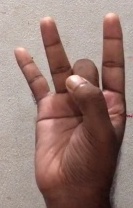
ASL sign: 8